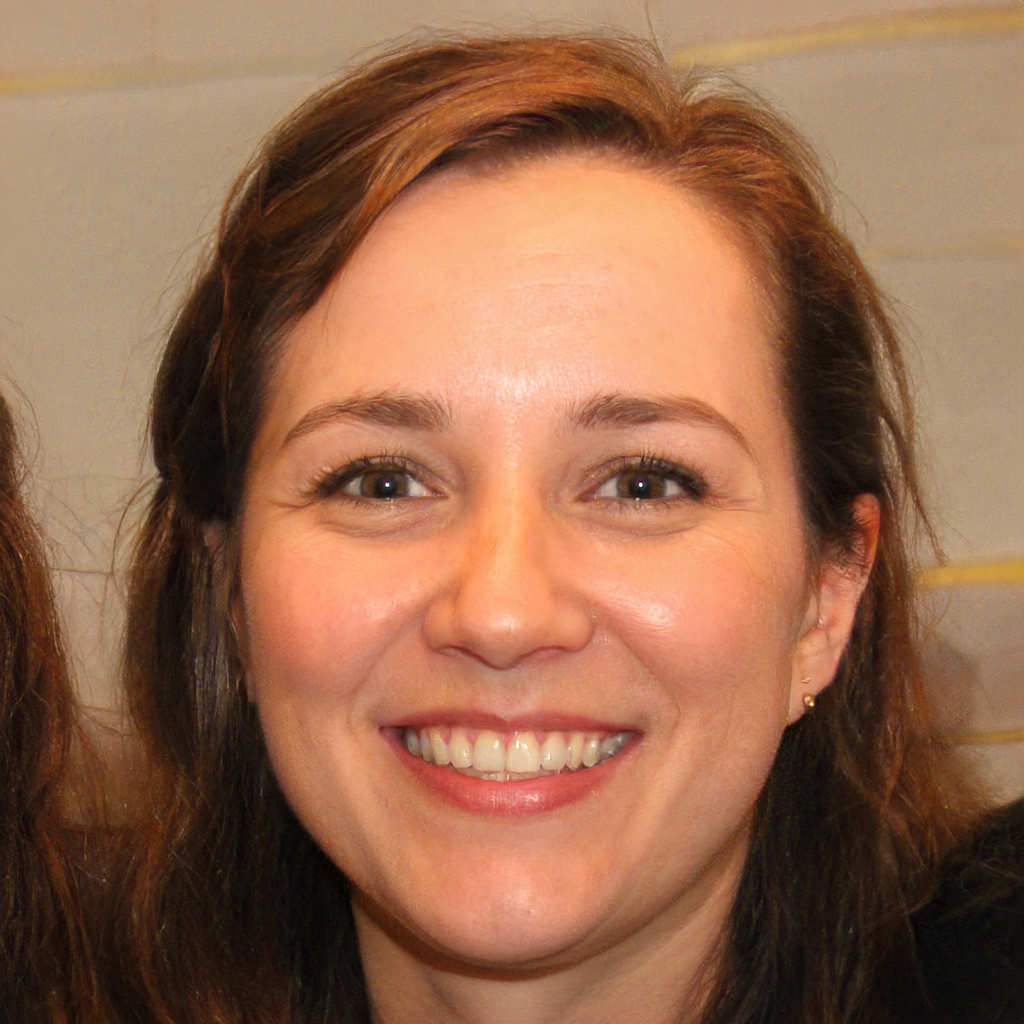
Gender: Female